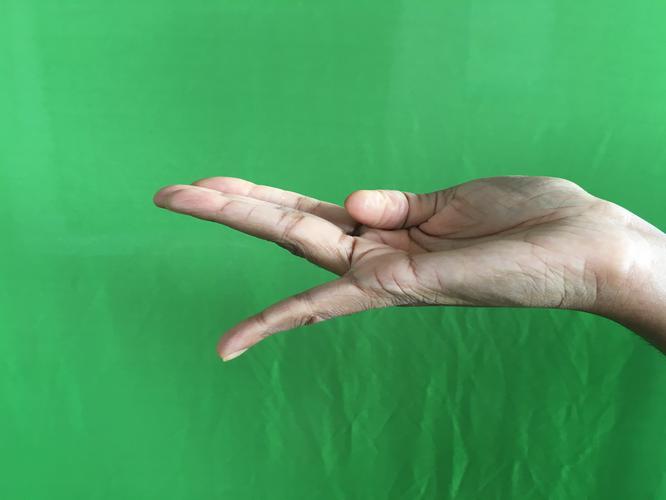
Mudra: Chaturam
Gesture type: single_hand